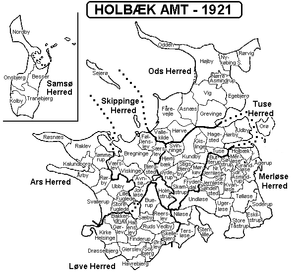
Kirker i Holbæk Amt
Holbæk Amt 1921
Dette er en liste over kirker i Holbæk Amt, efter 1660 bestod af amterne Kalundborg Amt, Sæbygård Amt, Dragsholm Amt og Holbæk Amt. Amtet blev i 1970 lagt sammen med Sorø Amt til Vestsjællands Amt.